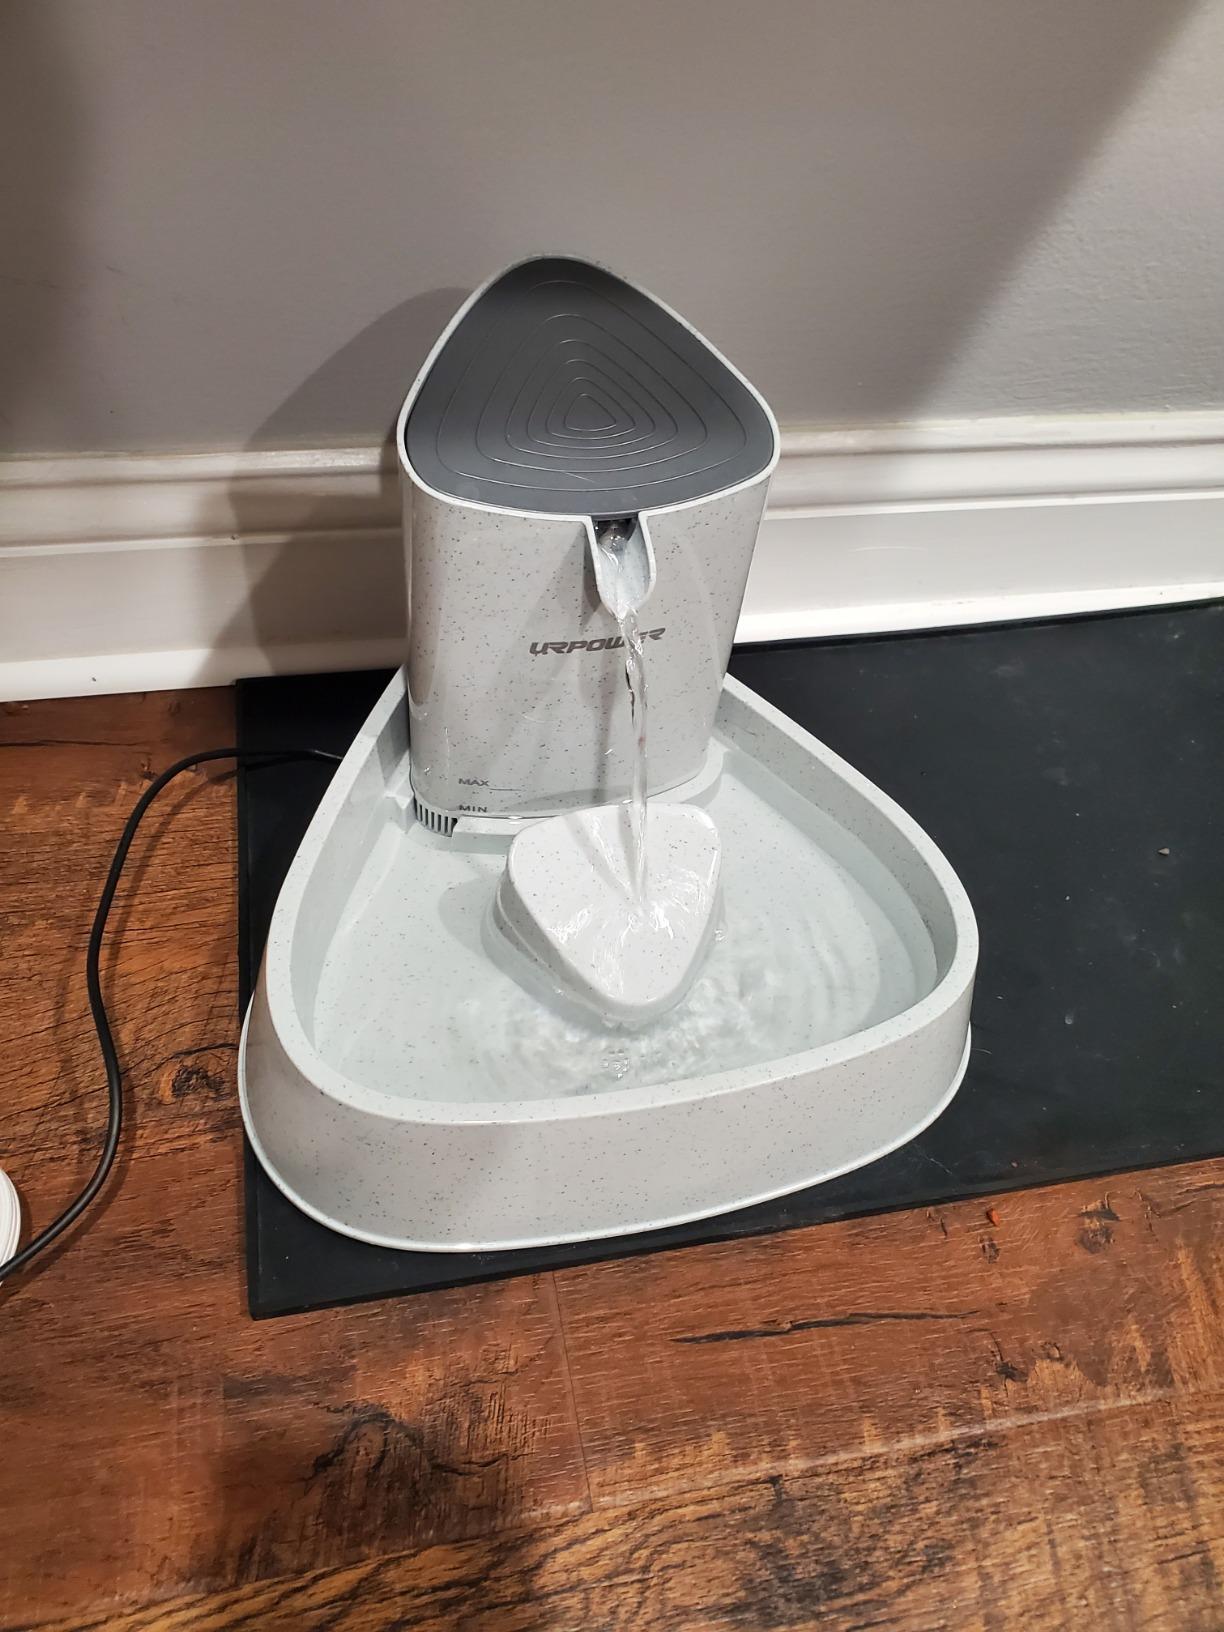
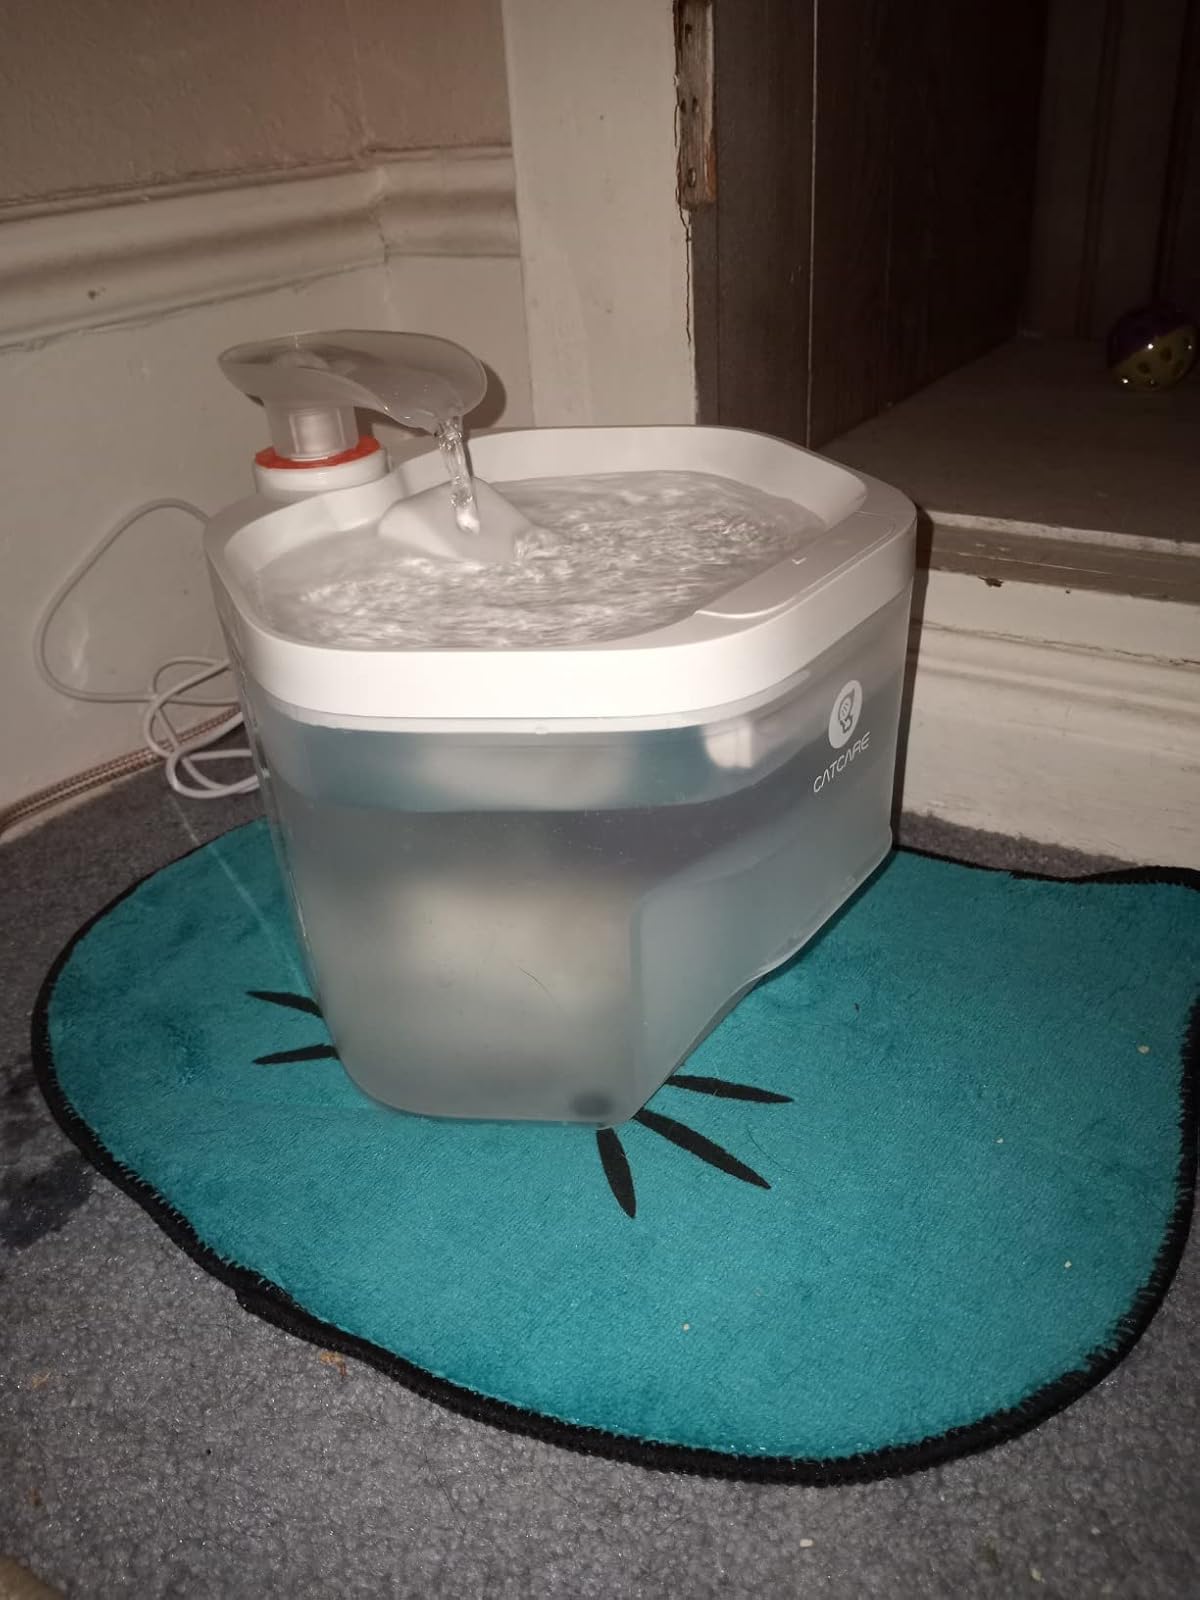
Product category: items_bowl
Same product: no